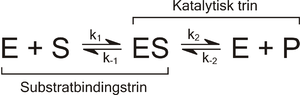
Enzym / Kinetik
Mekanisme for en enzymkatalyseret reaktion med et enkelt substrat. Enzymet (E) binder et substrat (S) og producerer et produkt (P).
Enzymer er biomolekyler, der katalyserer kemiske reaktioner. Næsten alle enzymer er proteiner. I enzymatiske reaktioner kaldes molekyler i begyndelsen af processen substrater, og enzymet omdanner substraterne til forskellige molekyler kaldet produkter. Næsten alle processer i en celle behøver enzymer for at kunne gå hurtigt. Da enzymer er ekstremt selektive med deres substrater og kun øger hastigheden af nogle få reaktioner blandt mange mulige, bestemmer det sæt af enzymer, der er syntetiseret i en celle hvilken stofskiftevej, der indtræffer i cellen.